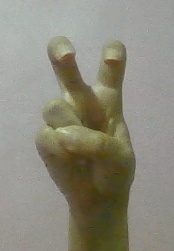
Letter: toot